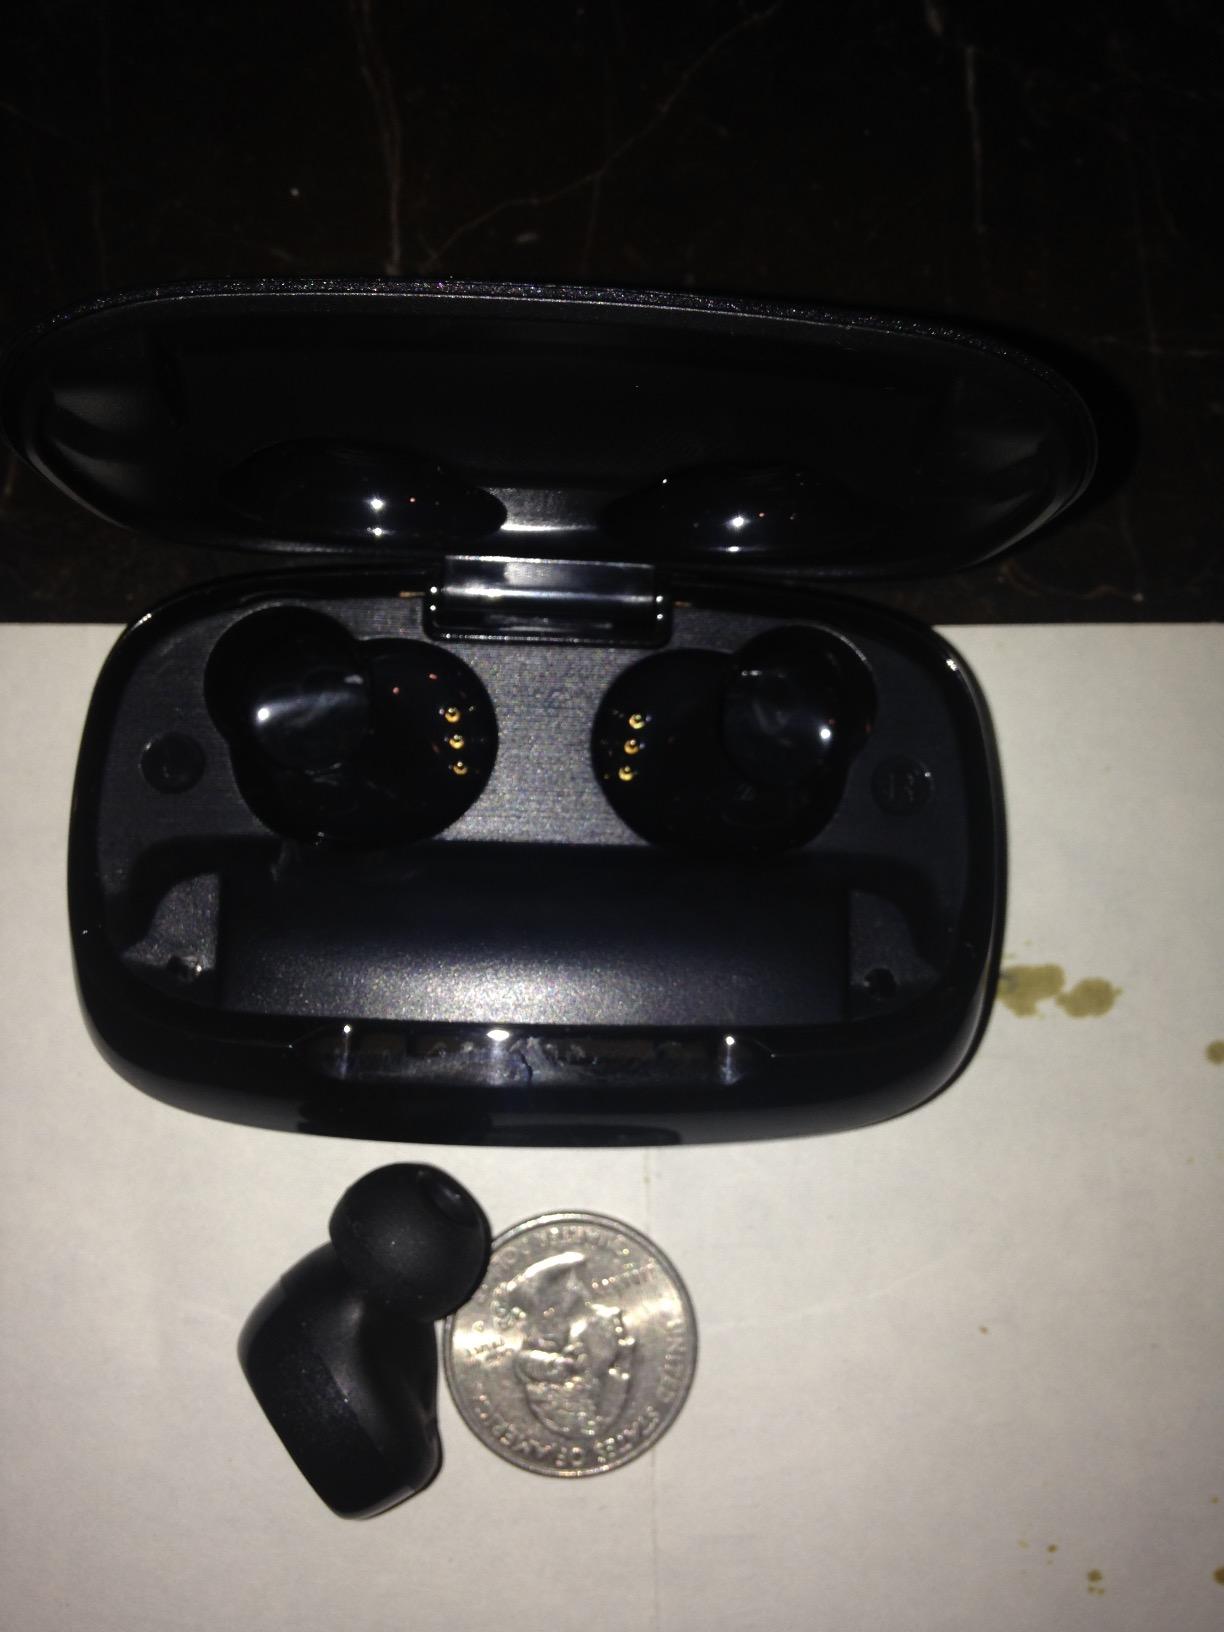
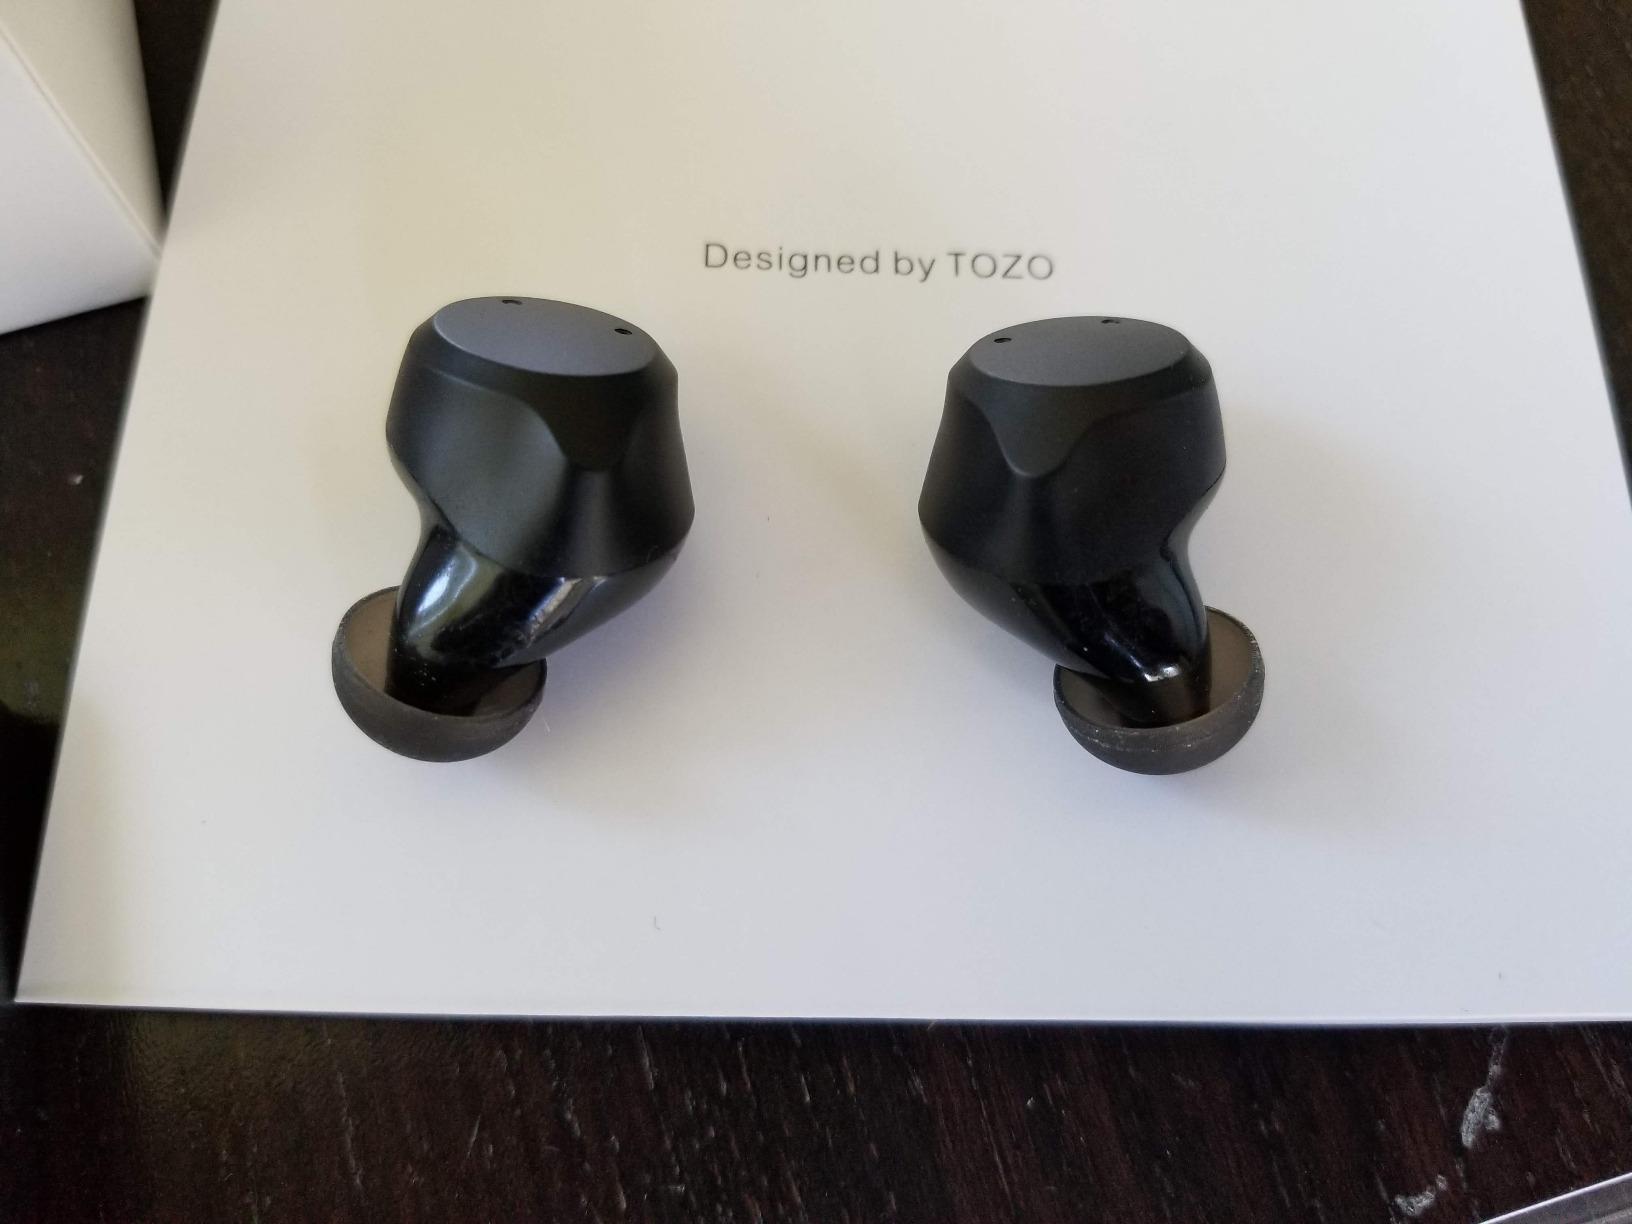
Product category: earbuds
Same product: no